Anatolian rug

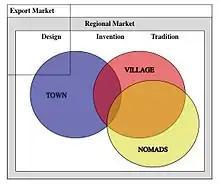
Cultural interactions in traditional carpet production

Large, geometric shapes are considered to be of Caucasian or Turkmen origin. The Caucasian tradition may have been integrated either by migrating Turkish tribes, or by contact with Turkmen people already living in Anatolia.